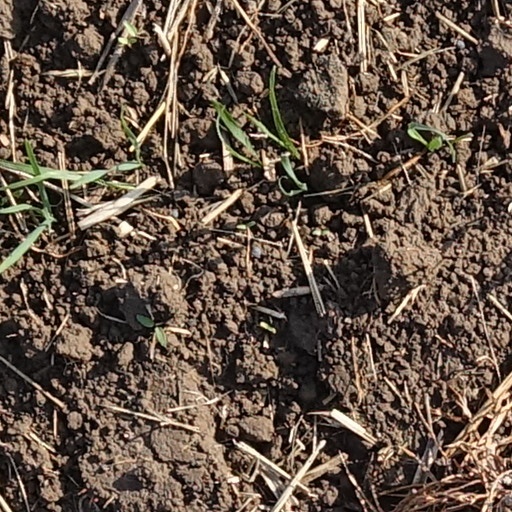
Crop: wheat